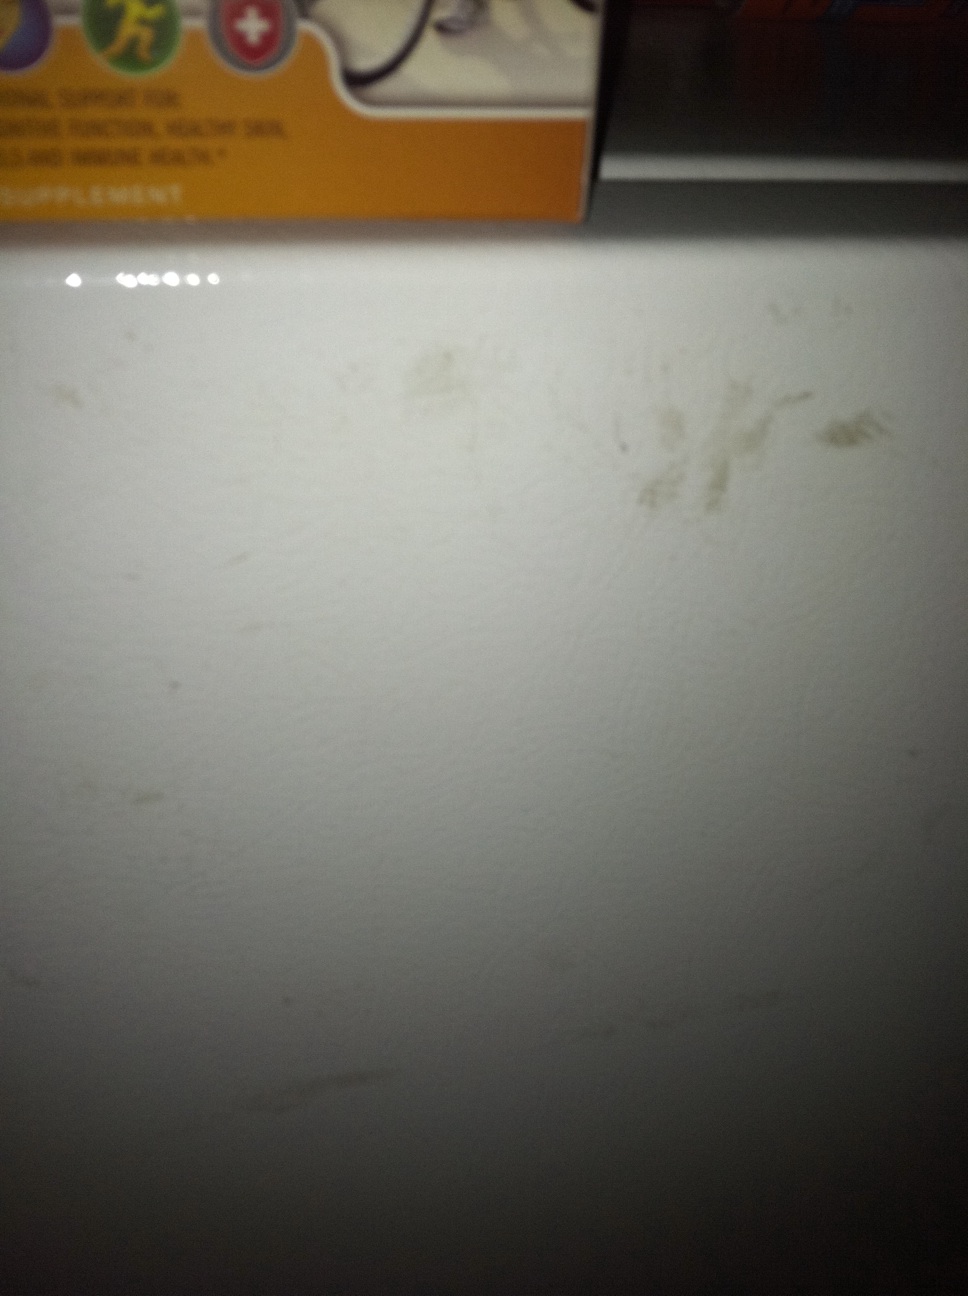Question: What type of kcup is this, coffee or tea? And what flavor?
Answer: unanswerable